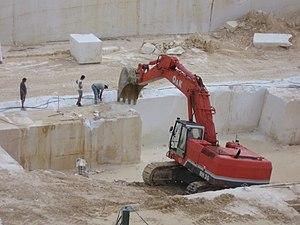
Fiat-Allis est une coentreprise créée le 4 janvier 1974 entre le constructeur italien de matériel de travaux publics, Fiat MMT et l'américain Allis-Chalmers pour la production d'engins de travaux publics : pelles mécaniques, chargeurs, bulldozers, niveleuses...